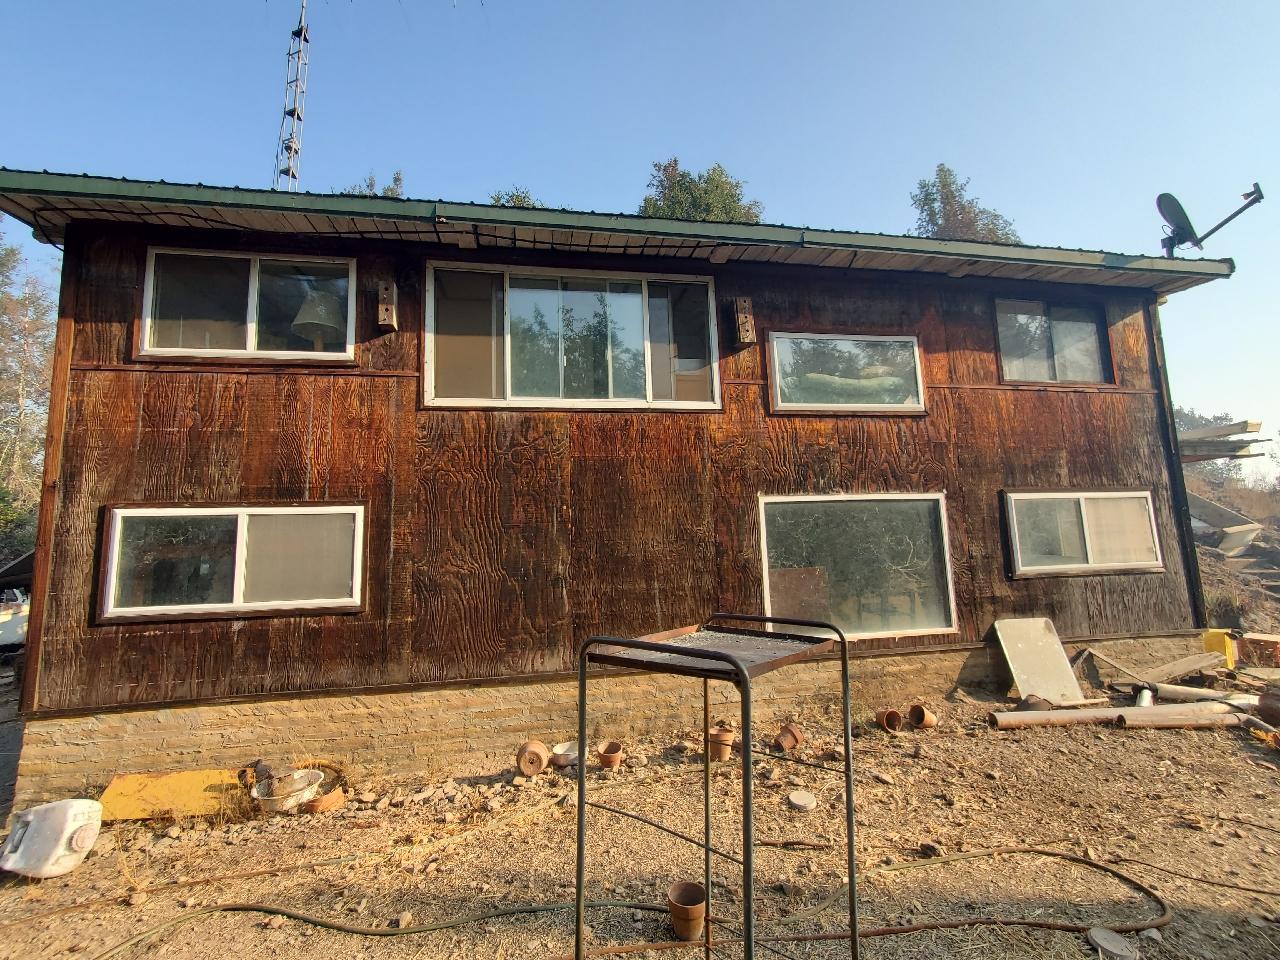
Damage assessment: no_damage